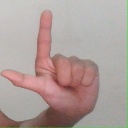
अक्षर: ल